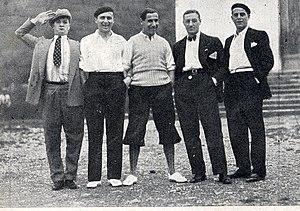
L'expression Quinquennat d'or, également appelé Quinquennio ou encore la Juventus del Quinquennio, désigne la période historique de cinq années du club de football italien del Foot-Ball Club Juventus durant la première moitié des années 1930.